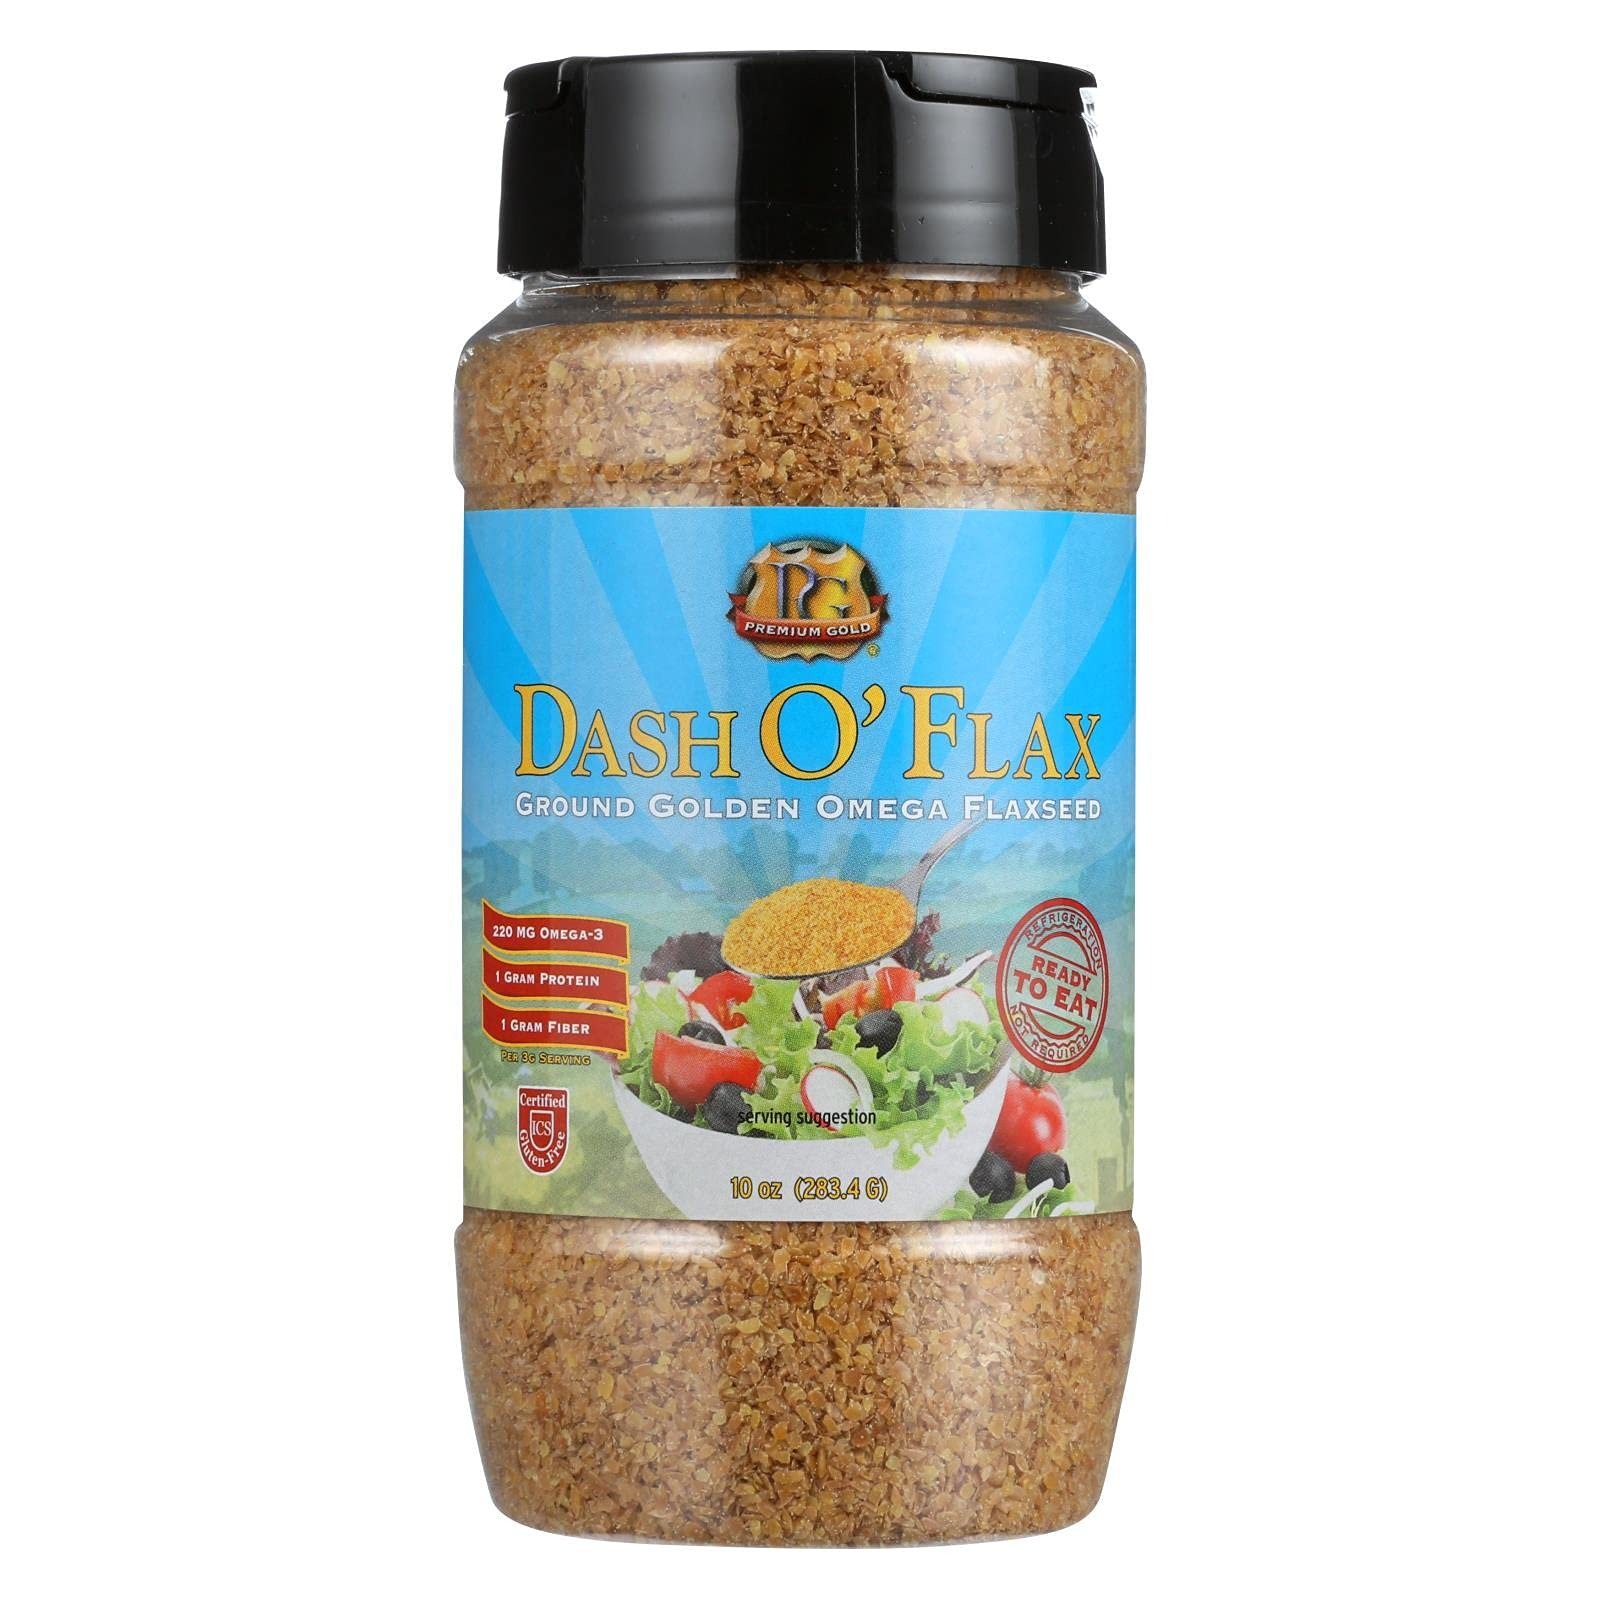
Item Name: Premium Gold Dash O Flax, 10 oz
Bullet Point 1: Product Type:Grocery
Bullet Point 2: Item Package Dimension:16.51 cm L X6.604 cm W X7.366 cm H
Bullet Point 3: Item Package Weight:0.3 lbs
Bullet Point 4: Country Of Origin: United States
Value: 10.0
Unit: oz

Price: 5.98